Tourzel-Ronzières

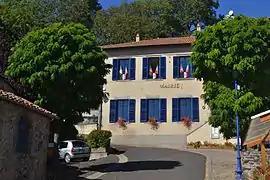
The town hall in Tourzel-Ronzières

Tourzel-Ronzières is a commune in the Puy-de-Dôme department in Auvergne-Rhône-Alpes in central France.